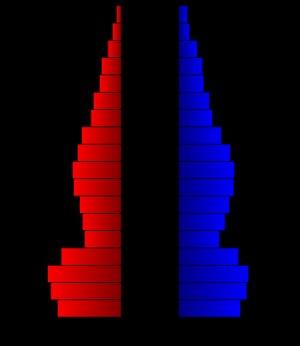
Le comté de Santa Cruz, en anglais : Santa Cruz County, est situé dans l'État de l'Arizona, aux États-Unis. Fondé en 1899, son siège de comté est la ville de Nogales. Lors du recensement de 2010, la population s'élève à 47 676 habitants, estimée, en 2017, à 46 212 habitants.